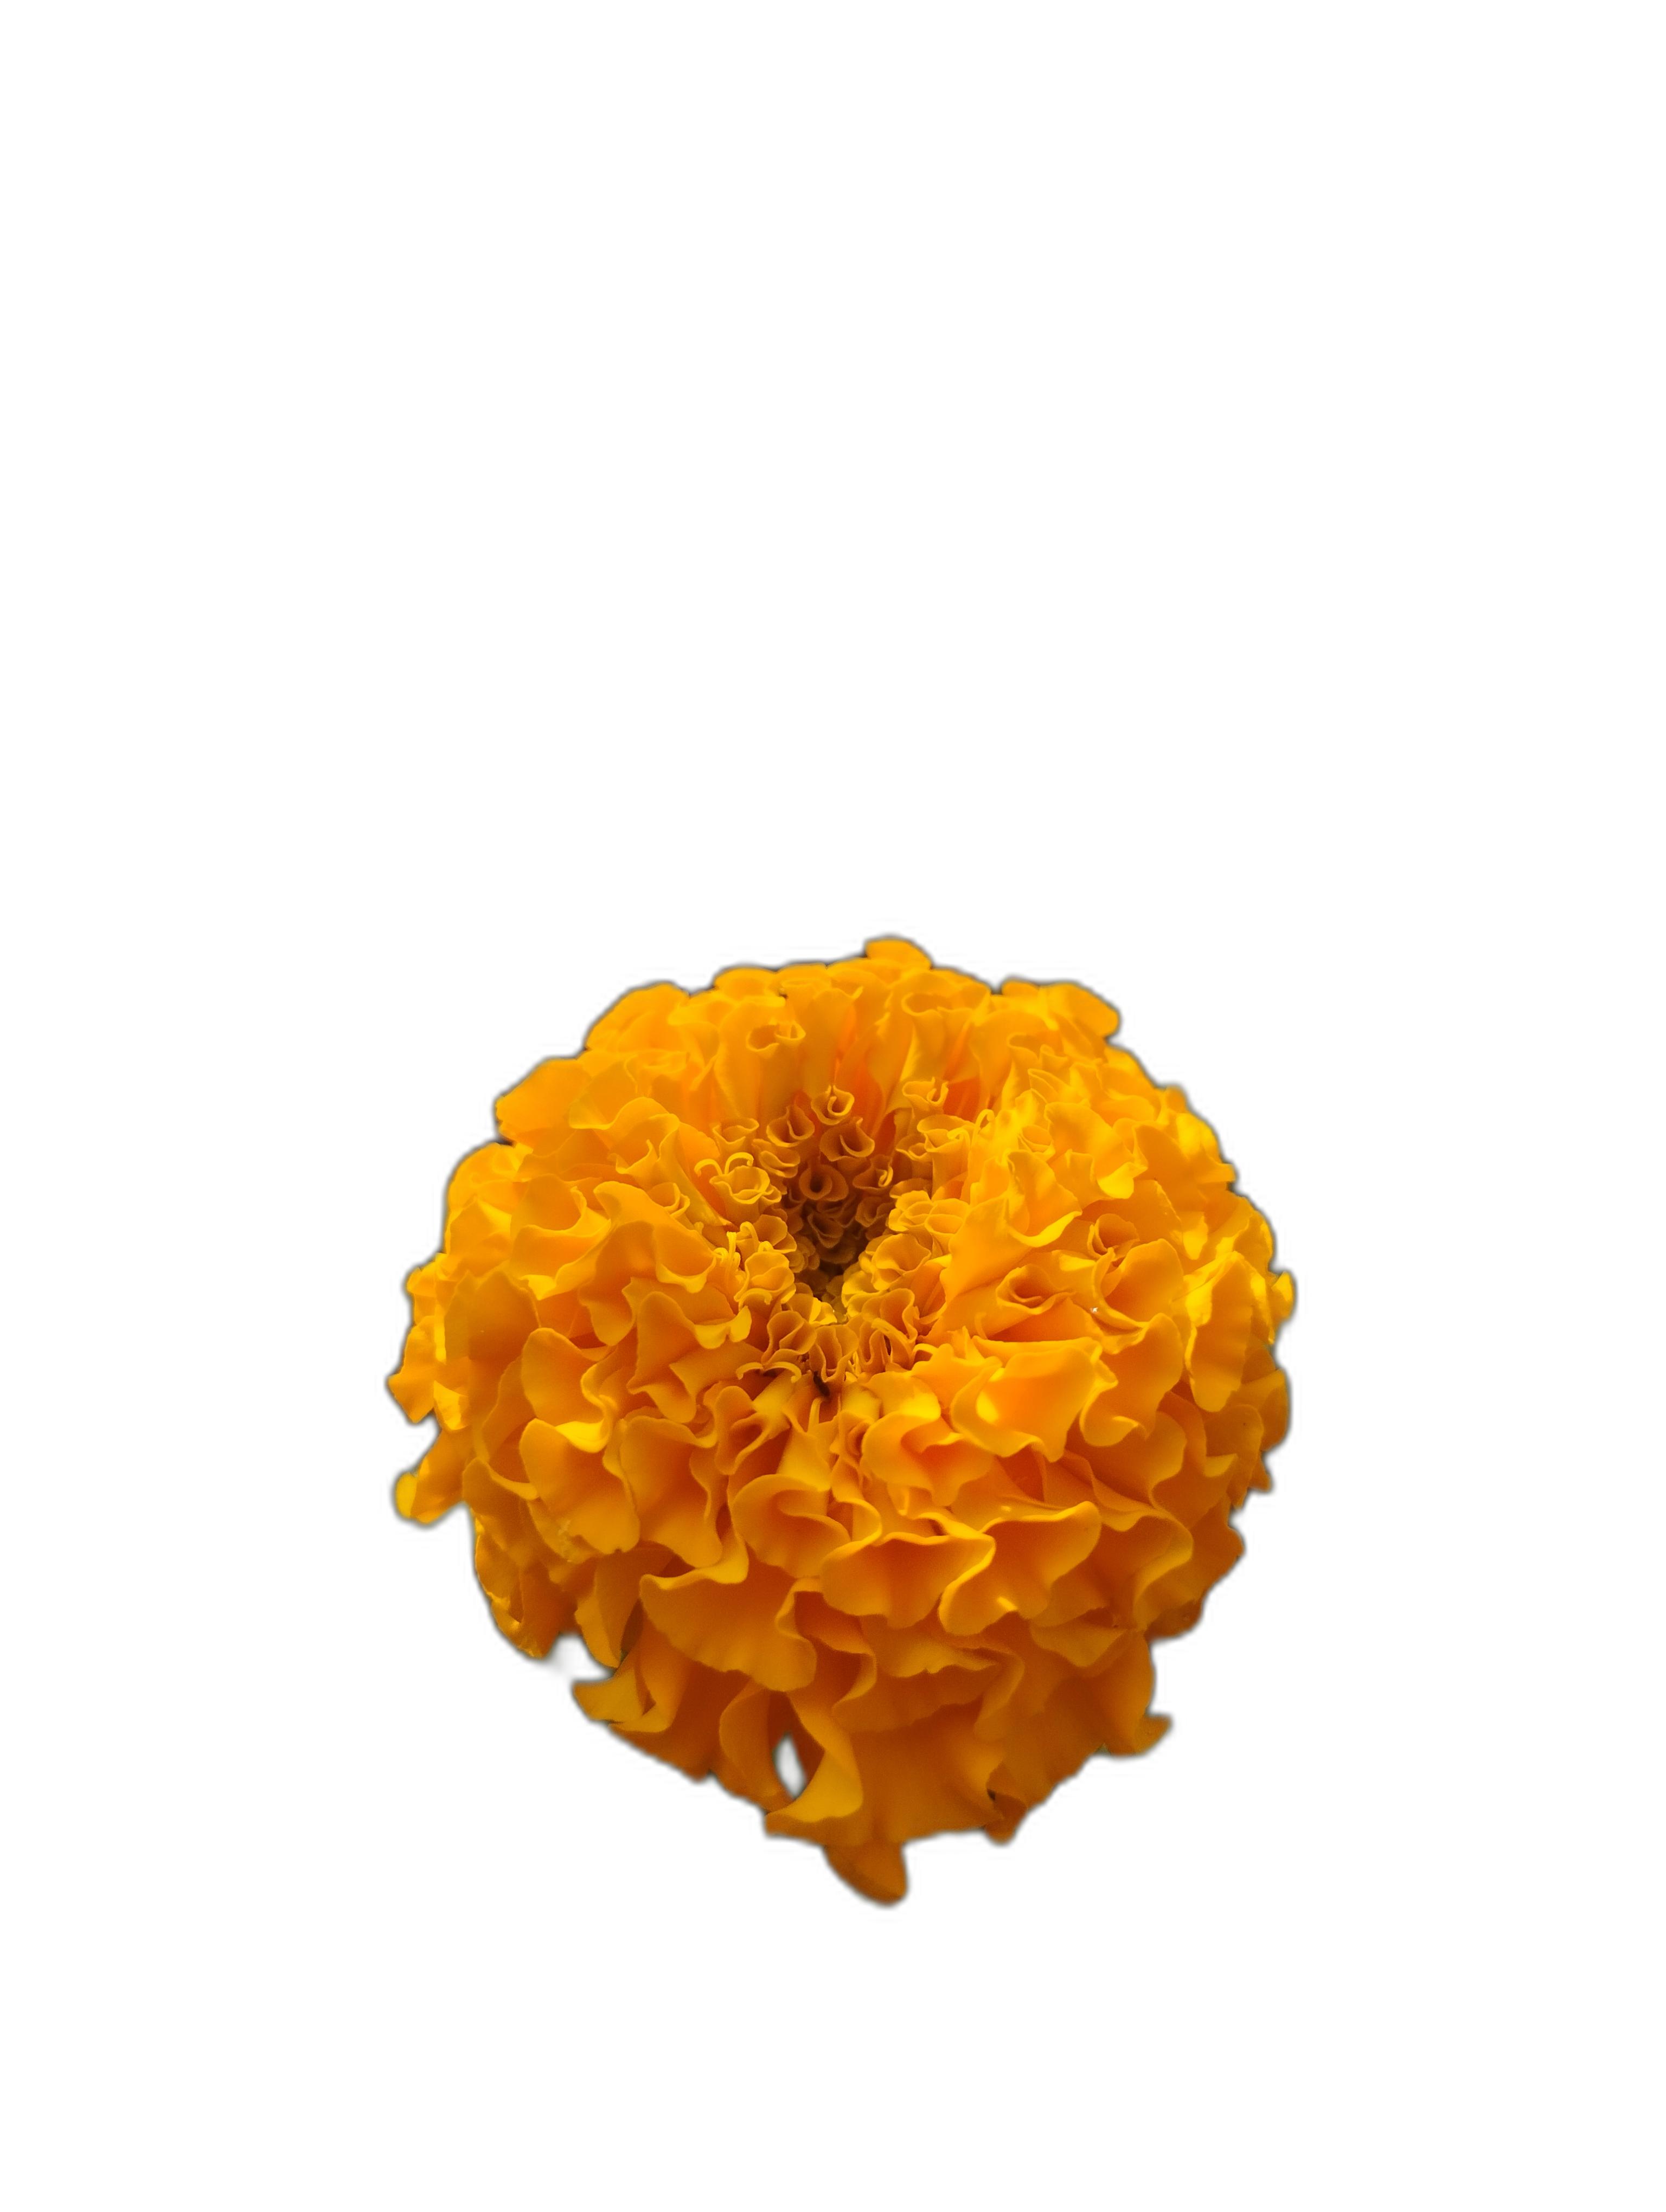
Label: Marigold